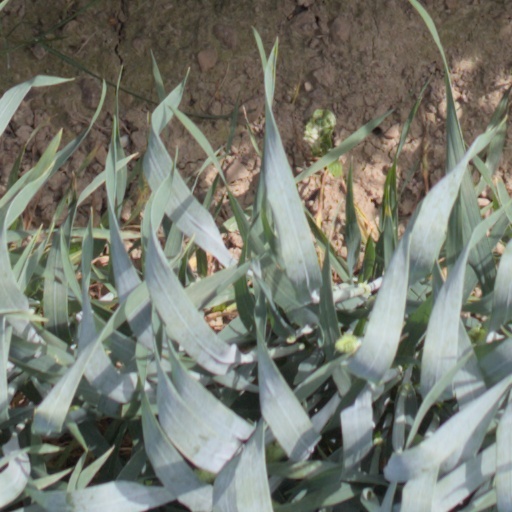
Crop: wheat